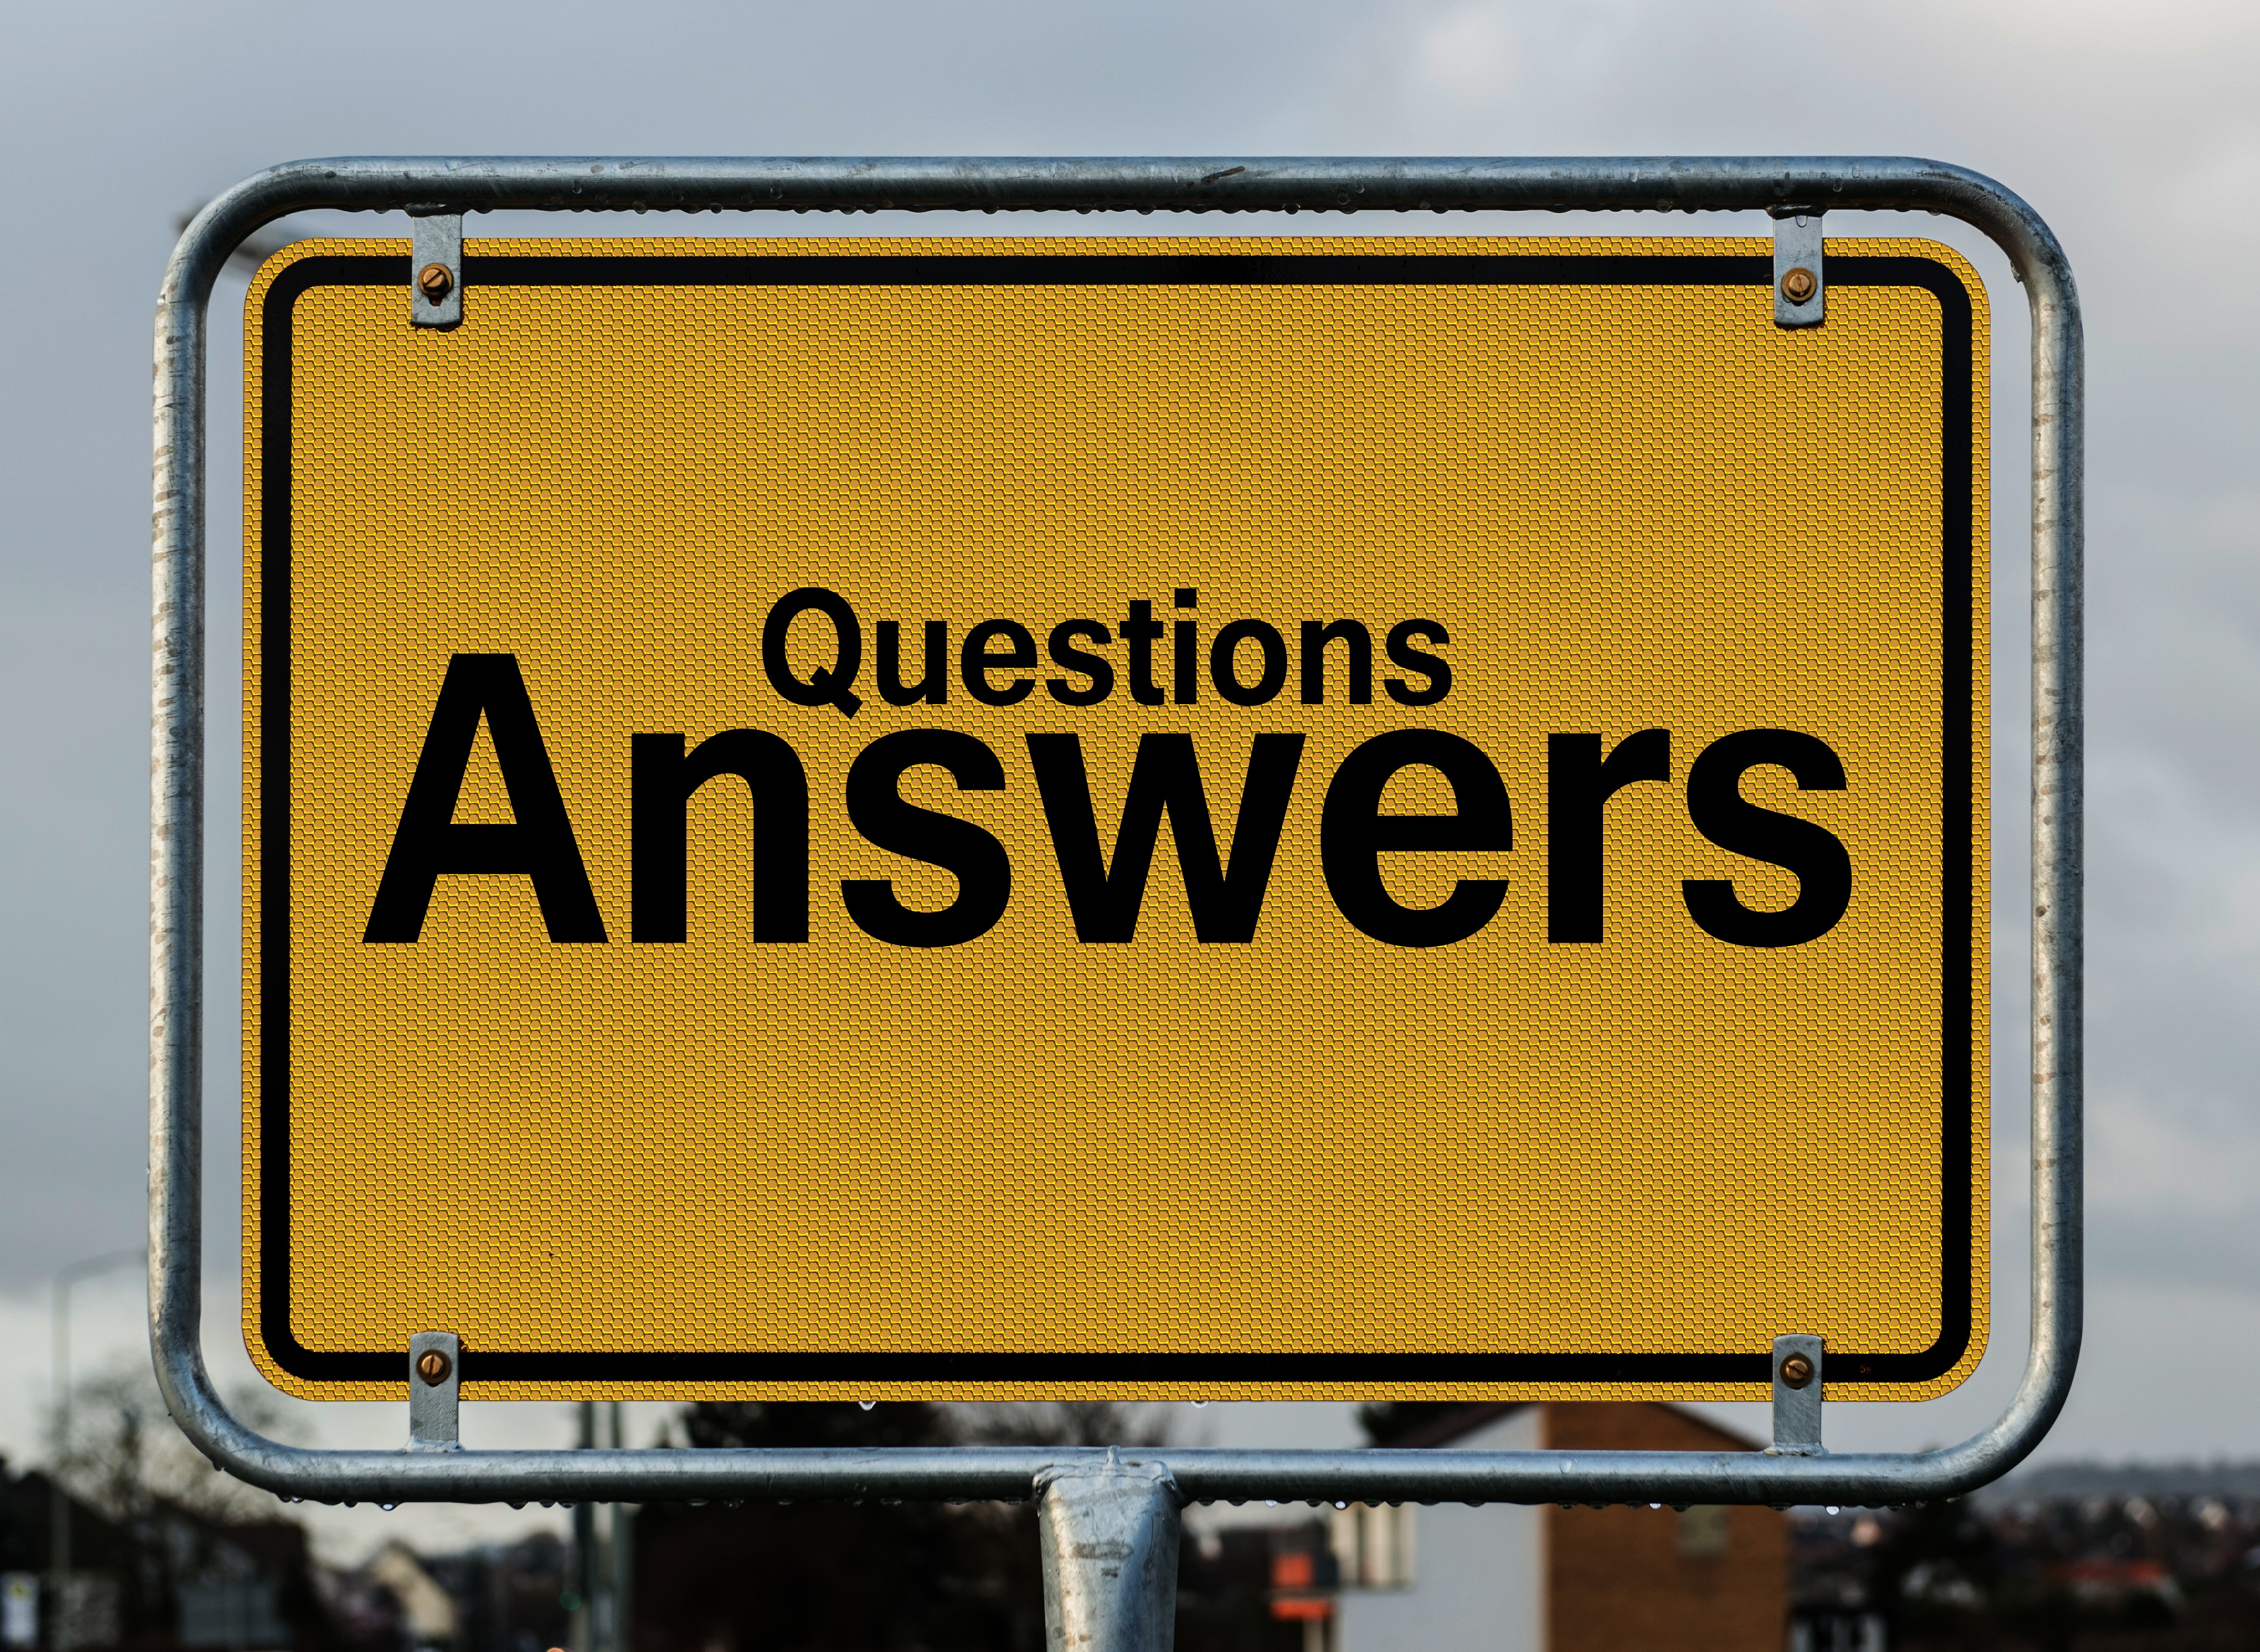
sky, board, wood, grain, advertising, sign, direction, care, street sign, signage, marking, brand, help, font, arrow, clouds, shield, right, away, support, questions, participation, answers, assistance, town sign, place name sign, help performance, succor, advise, automotive exterior, vehicle registration plate